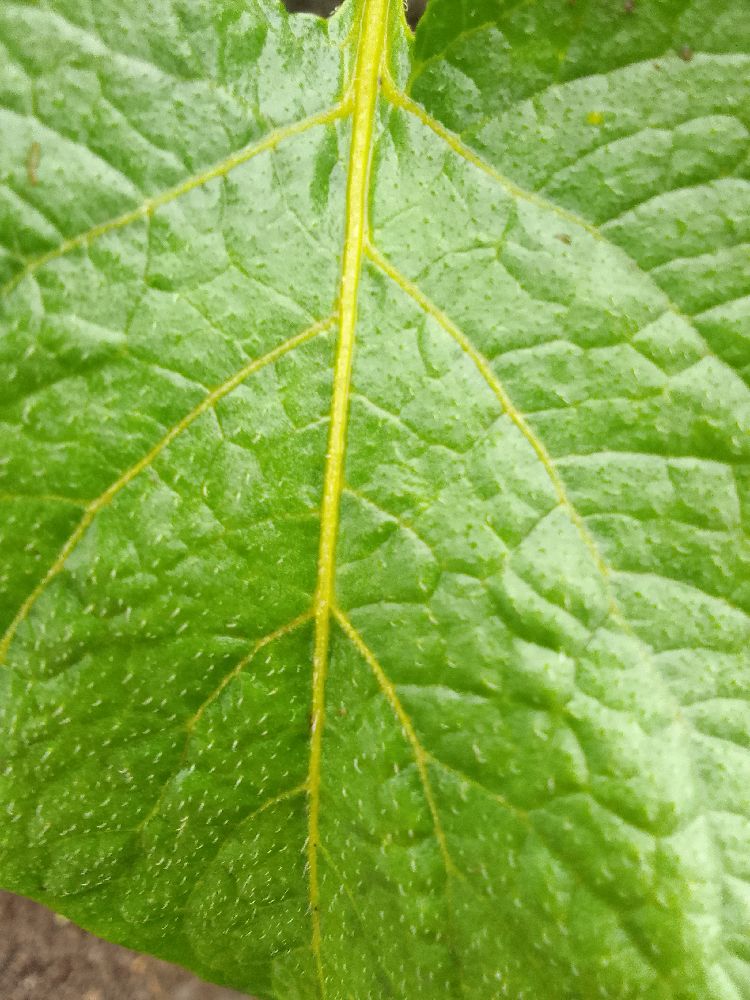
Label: Healthy